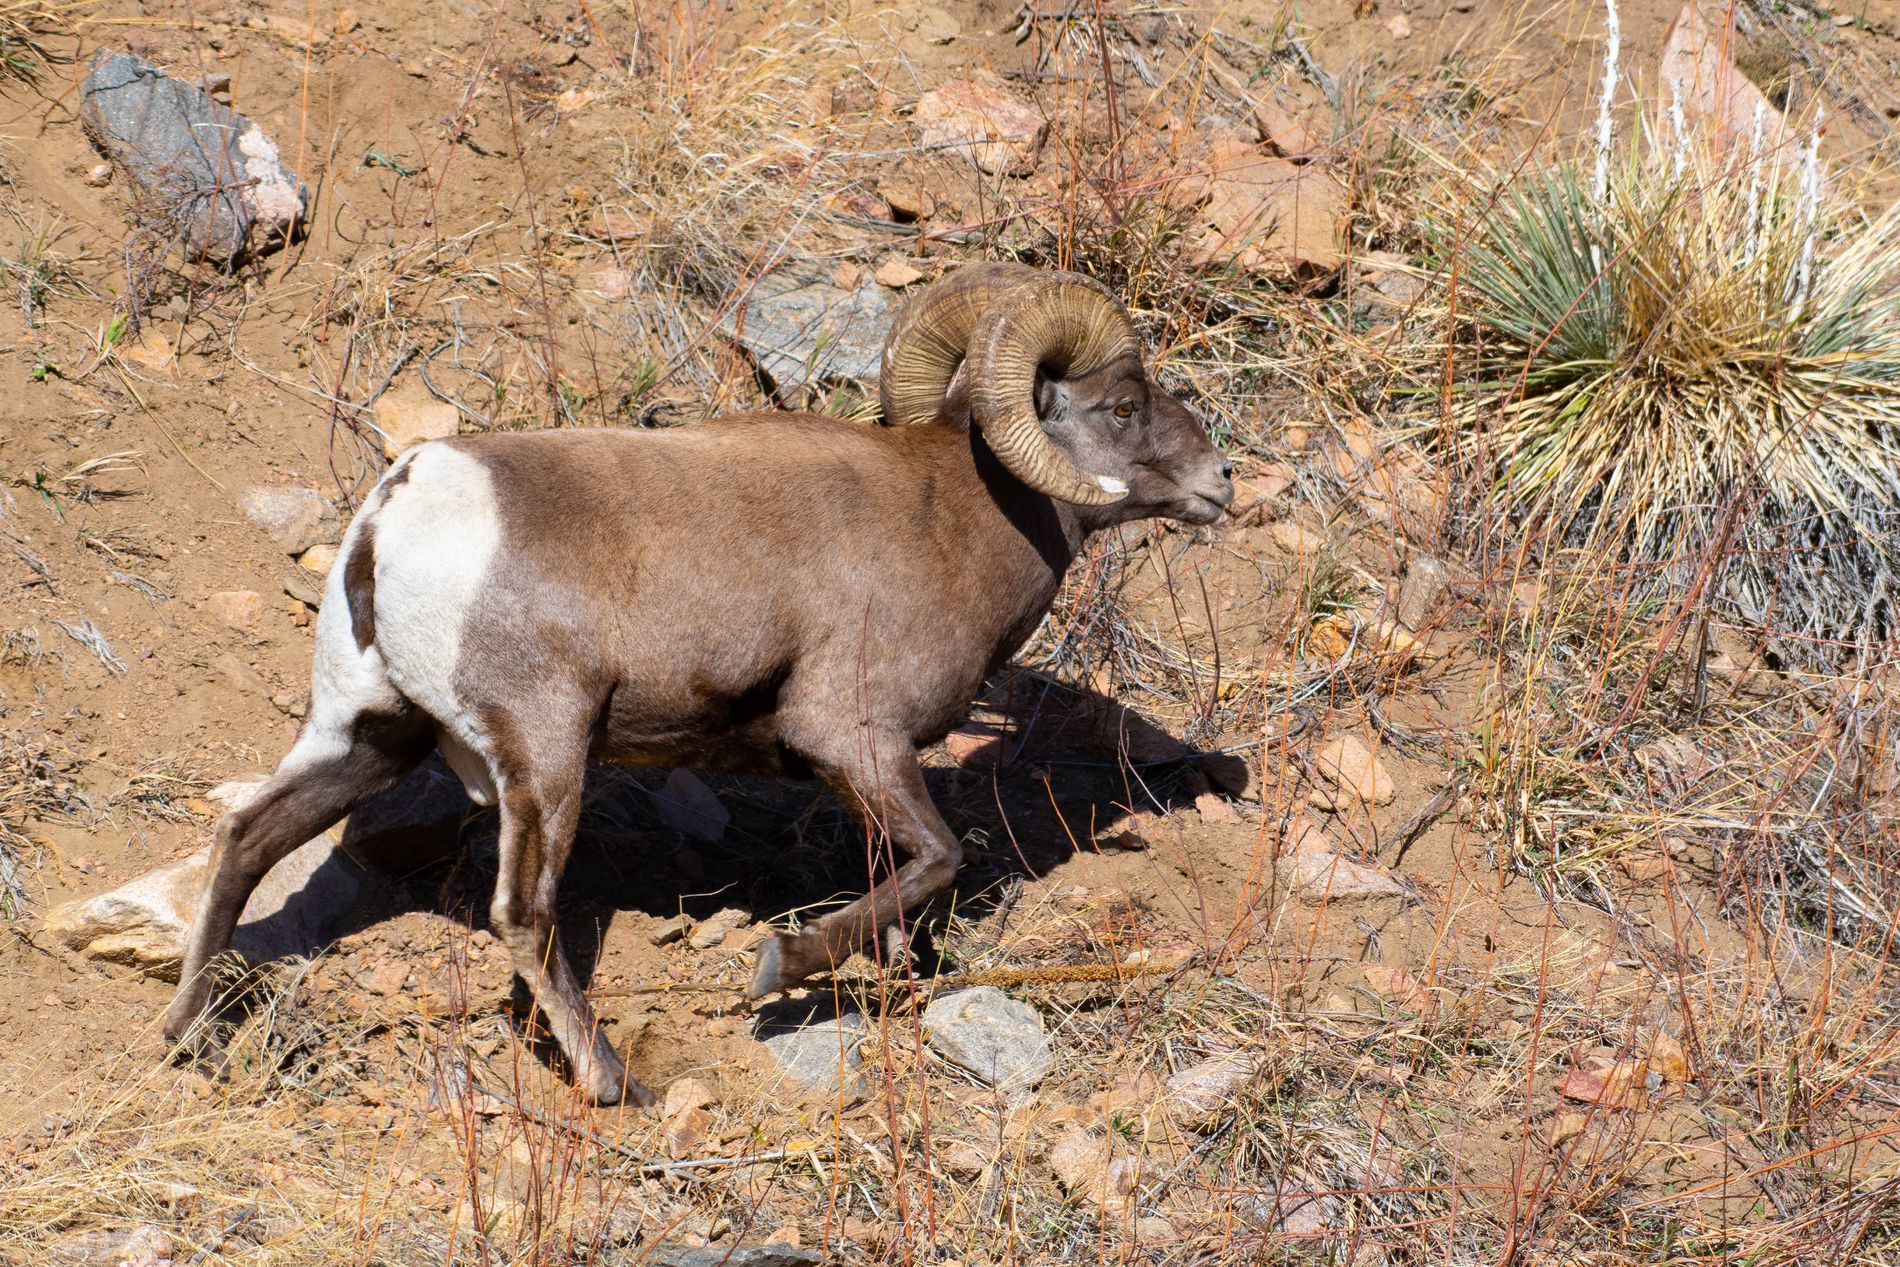
bighorn sheep
The image shows a shot taken of a bighorn sheep in a desert with many dry desert weeds and rocks all over the ground. The sheep has big, distinctive horns.
The image shows a mid-range shot taken in natural lighting of a bighorn sheep walking in the desert. Around the bighorn sheep are many desert weeds and rocks covering the ground. The image has a yellowish tone from the desert's sand and weed and also the yellowish-brown color of the sheep.
Labels: Animal, Livestock, Mammal, Sheep, Soil, Goat, Plant, Wildlife, Agavaceae, Mountain Goat, bighorn sheeح, bighorn sheep, Desert weed, Rock, Desert, Horns, desert region
Camera: NIKON CORPORATION NIKON D500
Lens: 200.0-500.0 mm f/5.6, AF-S Nikkor 200-500mm f/5.6E ED VR
Aperture: F6.3
Exposure: 1/1000 sec
ISO: 200
Focal length: 200.0 mm